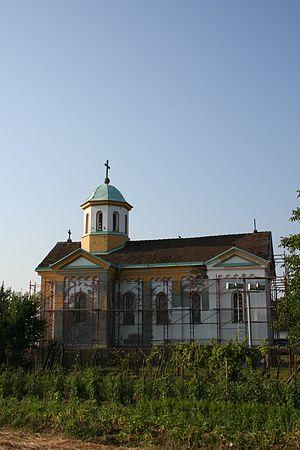
Varna est une localité de Serbie située sur le territoire de la Ville de Šabac, district de Mačva. Au recensement de 2011, elle comptait 1 545 habitants.
L'éparchie de Šabac est une circonscription de l'Église orthodoxe serbe. Elle a son siège à Šabac et, en 2016, elle a à sa tête l'évêque Lavrentije.